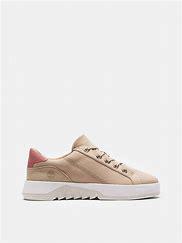
Brand: Timberland
Model: Supaway